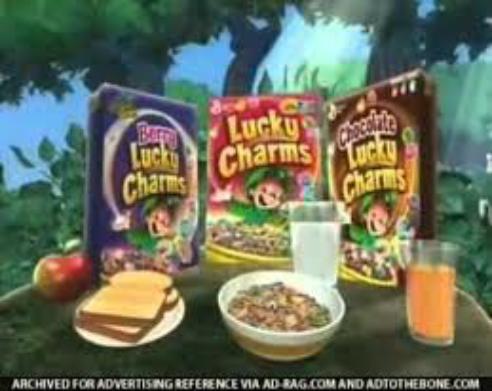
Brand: Berry Lucky Charms
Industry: Food